Ibrahim Attahiru

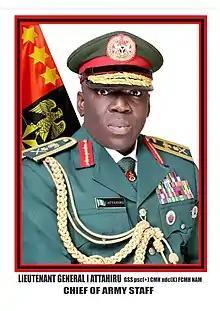

Ibrahim Attahiru (10 August 1966 – 21 May 2021) was a Nigerian army lieutenant general who served as the Chief of Army Staff from 28 January 2021 to 21 May 2021 when he died in the 2021 NAF Beechcraft B300 King Air 350i crash near Kaduna International Airport.